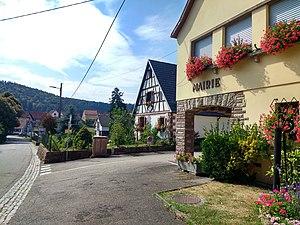
Mairie de Zittersheim
Zittersheim est une commune française située dans le département du Bas-Rhin, en région Grand Est.